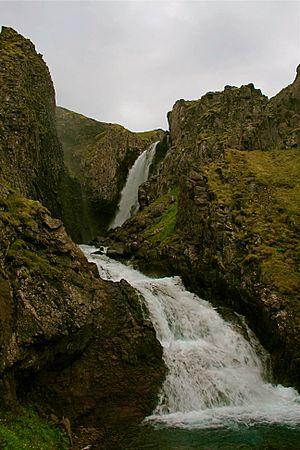
Cascade près de la baie de Hornvik, réserve naturelle de Hornstrandir